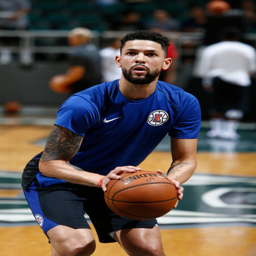
# handles the ball before the preseason game against sports team .